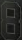
Number: 8